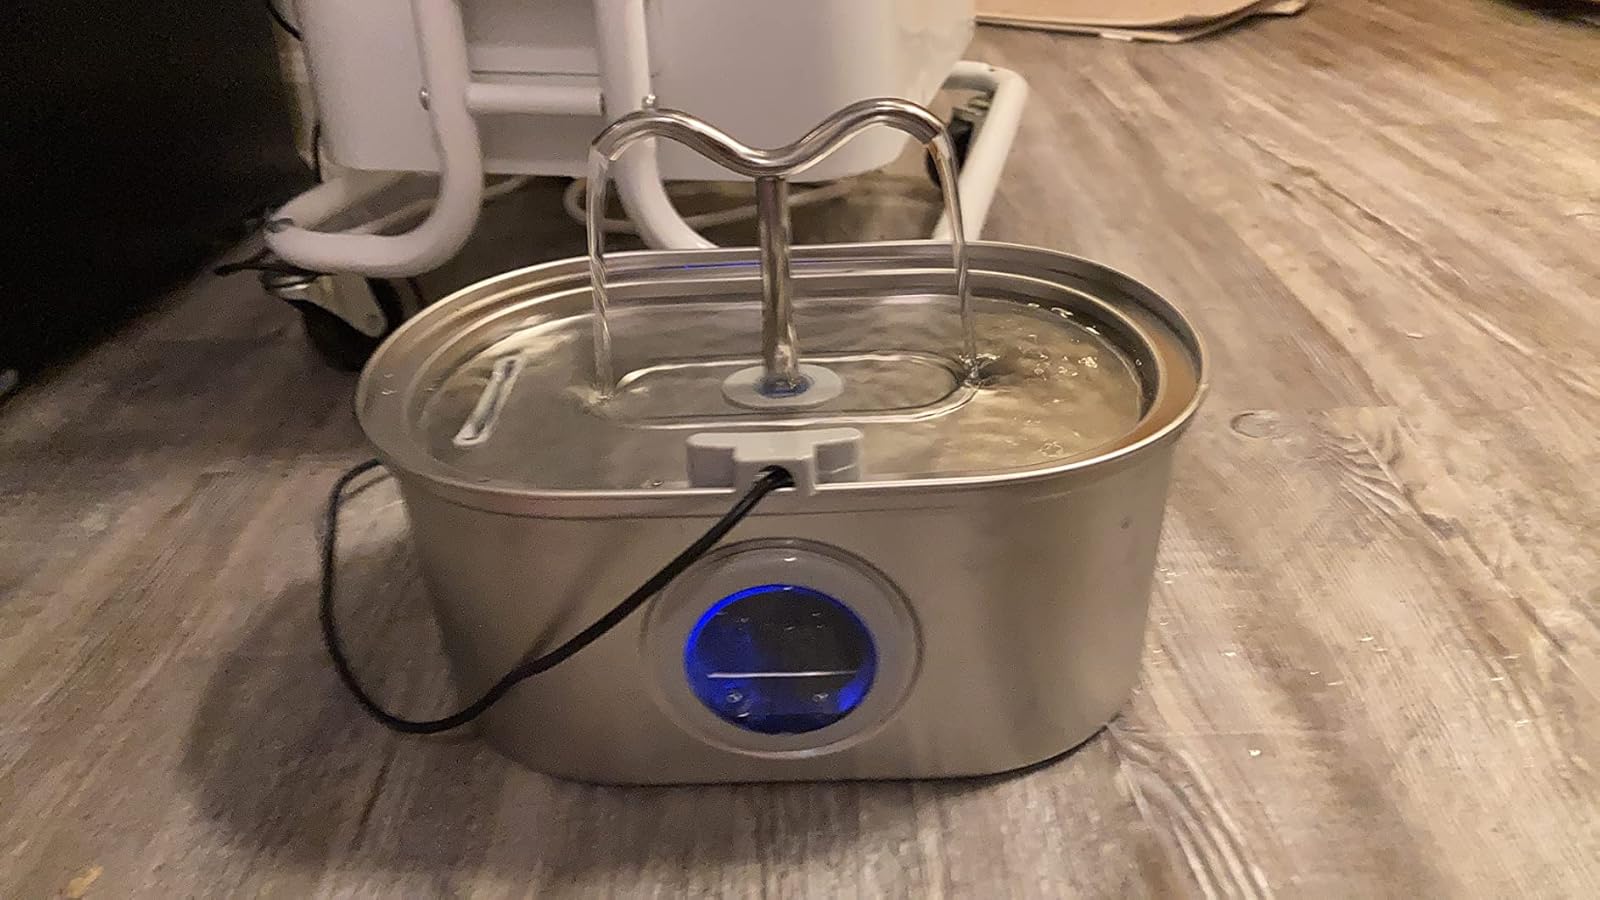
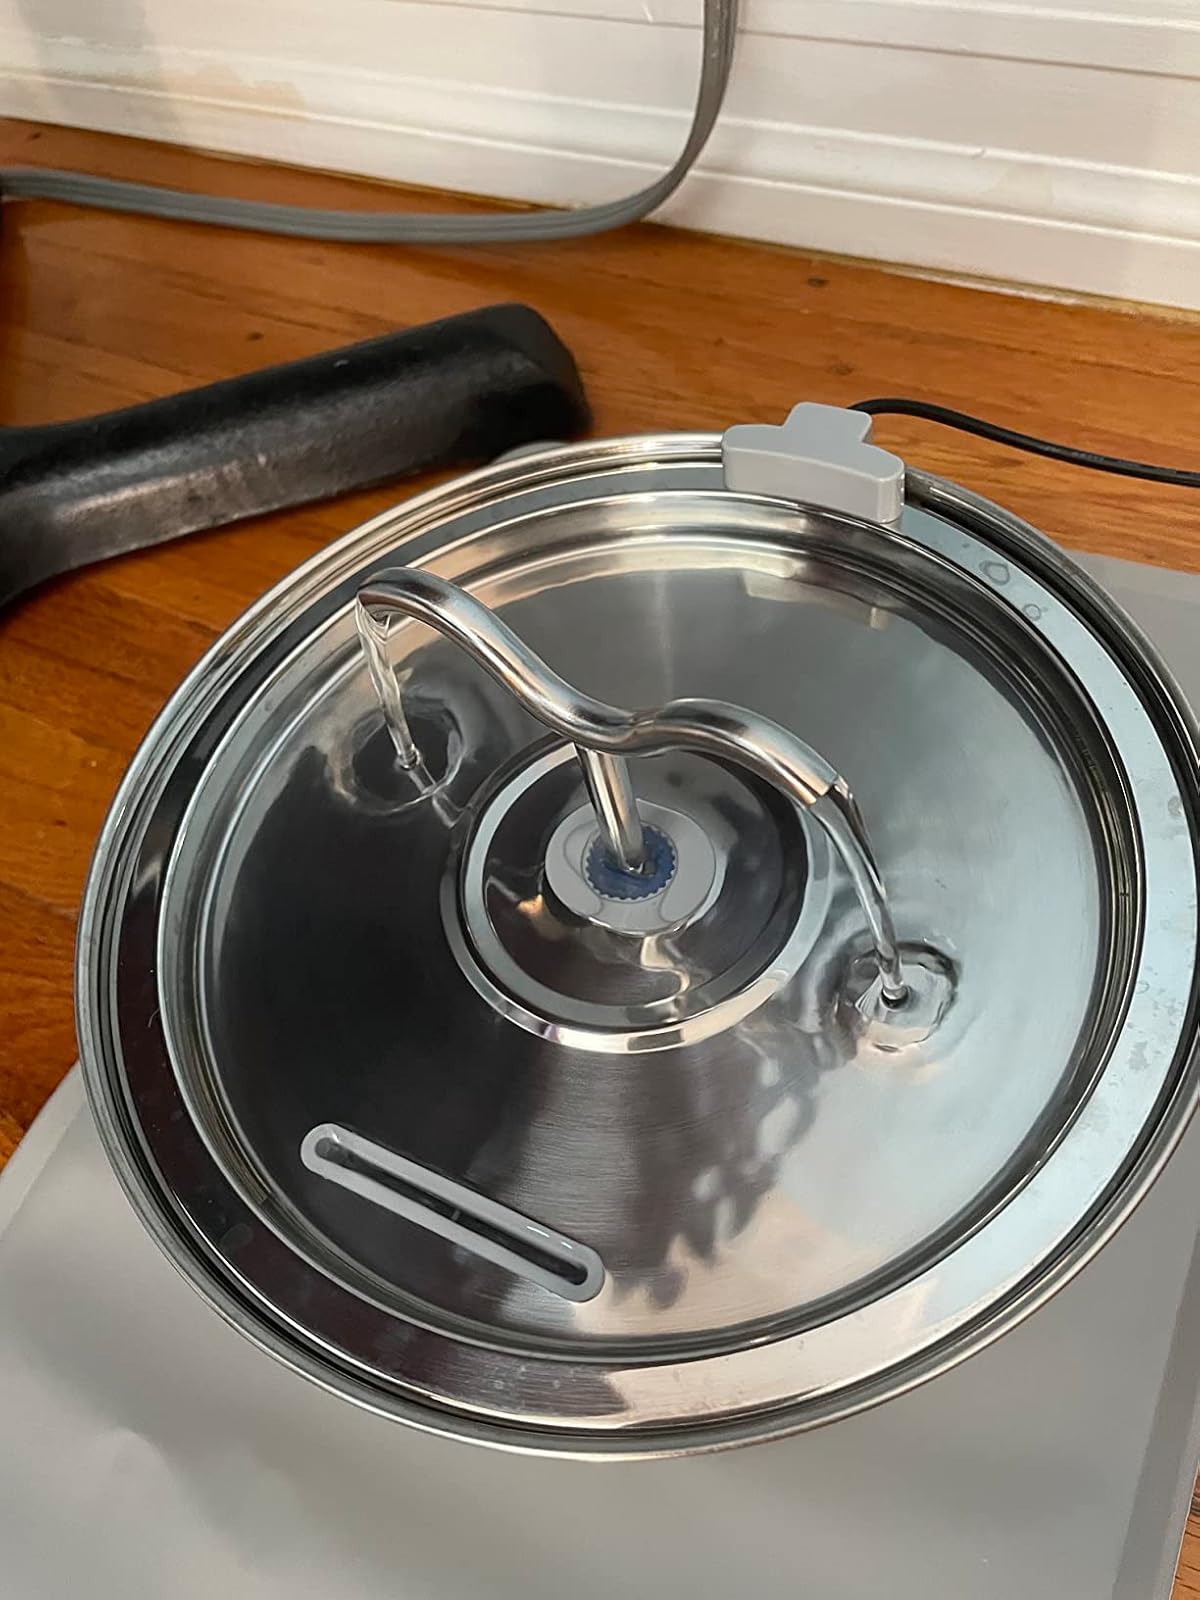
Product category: items_bowl
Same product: no